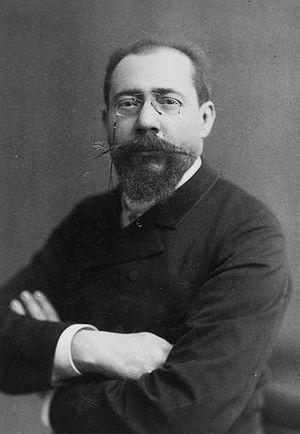
Maurice Pierre Rouvier, né le 17 avril 1842 à Aix-en-Provence, et mort le 7 juin 1911 à Neuilly-sur-Seine, est un banquier, journaliste et homme politique français.
L'Association nationale républicaine est une formation politique française de la fin du XIXᵉ siècle et du début du XXᵉ siècle.
Les élections législatives de 1902 ont eu lieu les 27 avril et 11 mai 1902. Elles se sont déroulées au scrutin uninominal à deux tours par arrondissements, comme les précédentes élections.